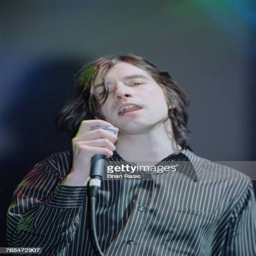
artist of artist performs live on stage at festival